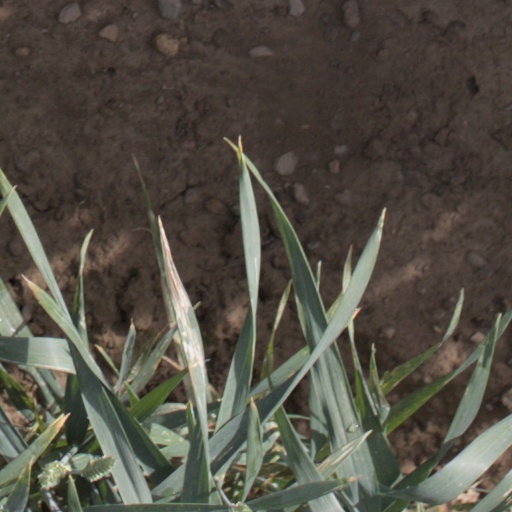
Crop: wheat